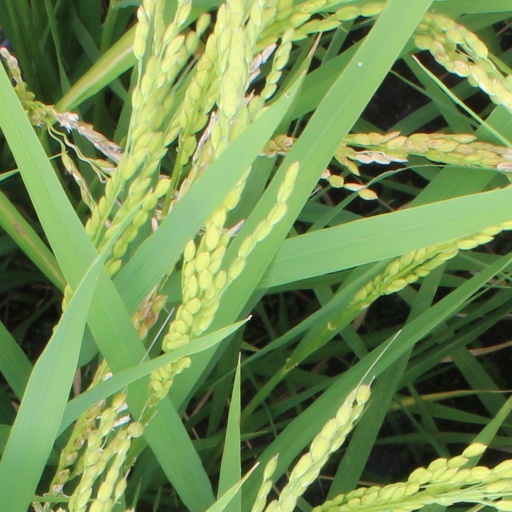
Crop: rice